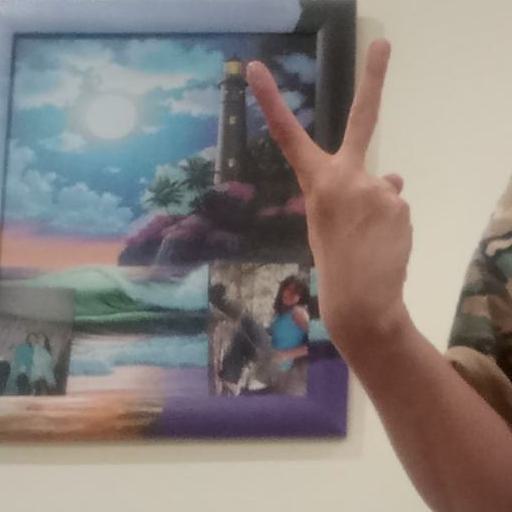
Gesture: peace_inverted